Oberhofen am Thunersee

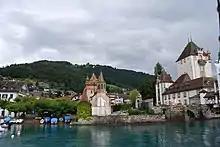
Oberhofen and Oberhofen Castle

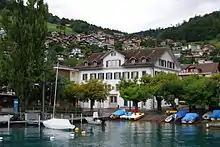
Oberhofen and the harbor

Oberhofen am Thunersee has a population of . , 9.5% of the population are resident foreign nationals. Between the last 2 years (2010-2012) the population changed at a rate of 1.4%. Migration accounted for 2.2%, while births and deaths accounted for -0.7%.